Douglas Gretzler

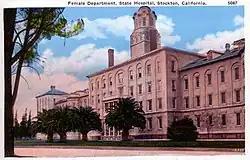
Stockton State Hospital. Steelman was incarcerated at this facility in February 1966

In February 1966, Steelman was transferred to the Stockton State Hospital. Classified as mentally ill, he was later transferred to the Atascadero State Hospital, where his "remarkable progress" saw him returned to Stockton State Hospital after several months. He was later sentenced to 14 months' imprisonment for his second forgery conviction, to be served at the California Men's Colony (CMC), where he proved to be a model inmate.